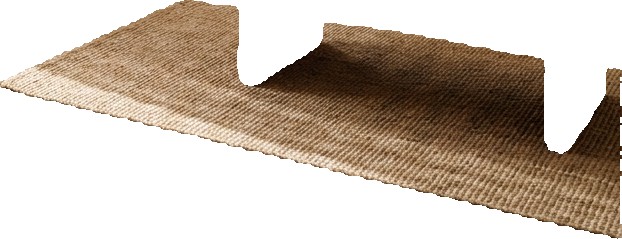
Surface category: rug